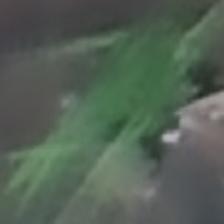
Label: single